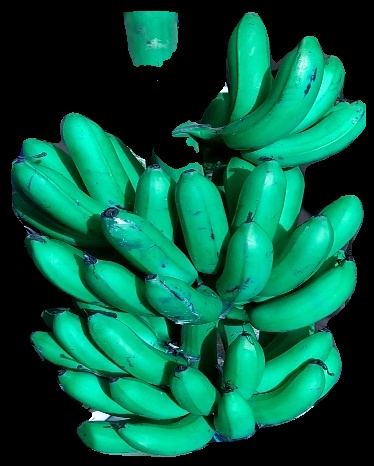
Variety: rasbale
Grade: grade1